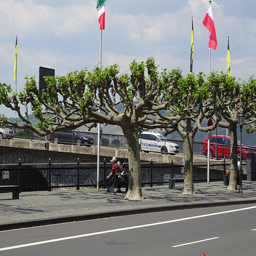
person just love to do this to their trees ; show no mercy !